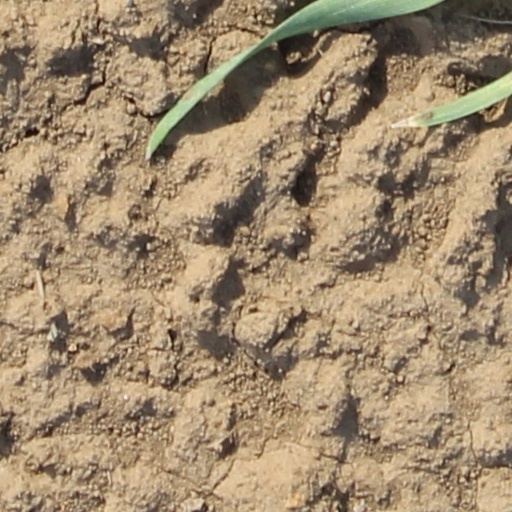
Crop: wheat